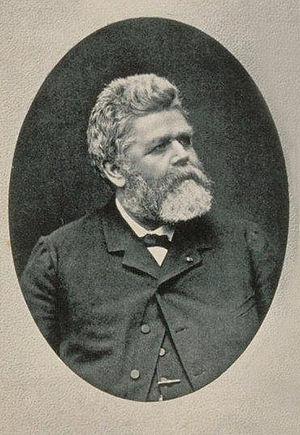
Théodore Deck, céramiste, né le 2 janvier 1823 à Guebwiller, décédé à Sèvres, le 15 mai 1891. Larger (phot.). 1891. Bibliothèque nationale et universitaire de Strasbourg
Théodore Deck, né le 2 janvier 1823 à Guebwiller et mort le 15 mai 1891 à Paris, est un céramiste français.